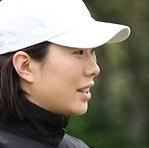
Age: 24